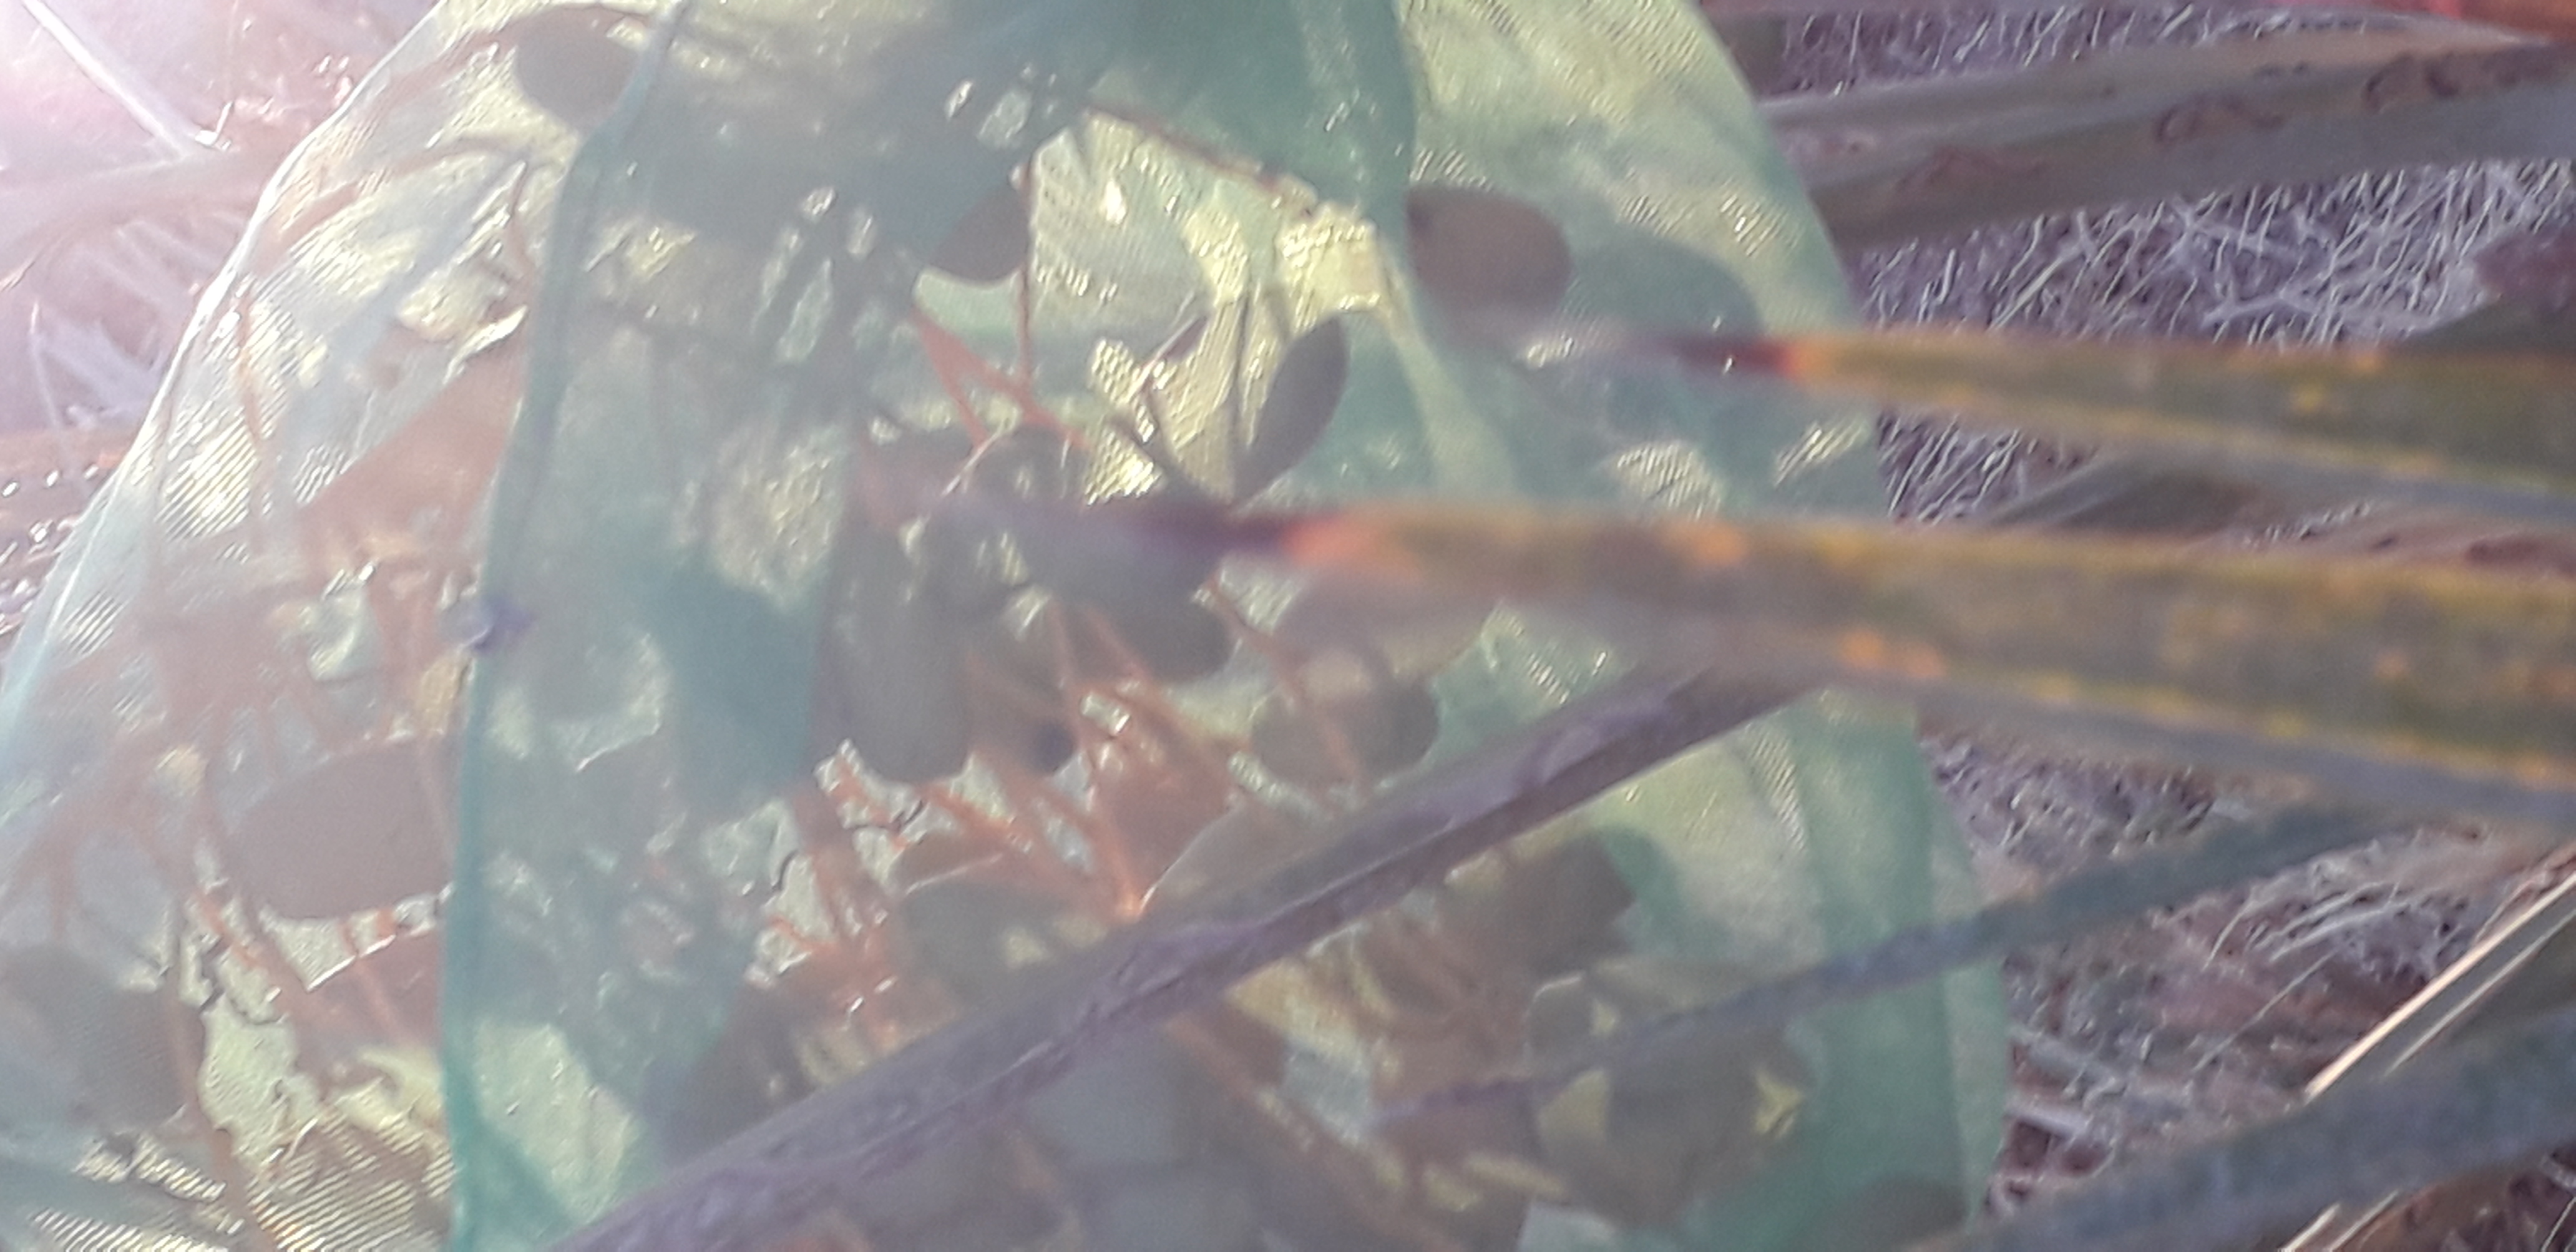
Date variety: Boumajhoul